Answer in natural language. Considering the relative positions, where is Doorway with respect to natural wood threedrawer dresser? Choose between the following options: below or above
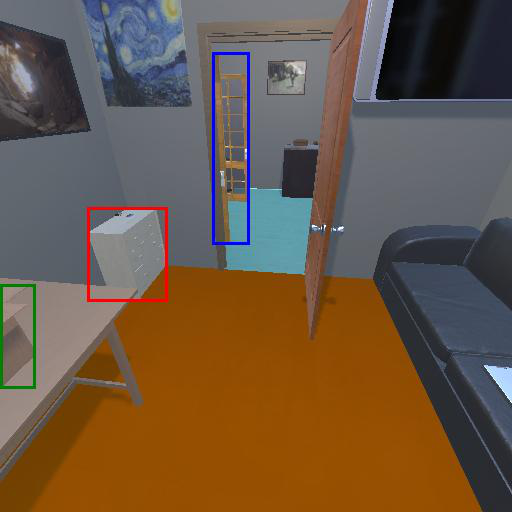
<answer>above</answer>